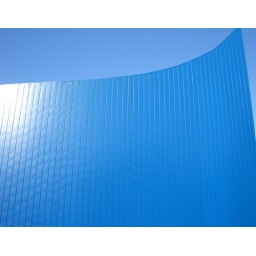
A new blue wall of a swimming pool, against a terse blue autumn's sky